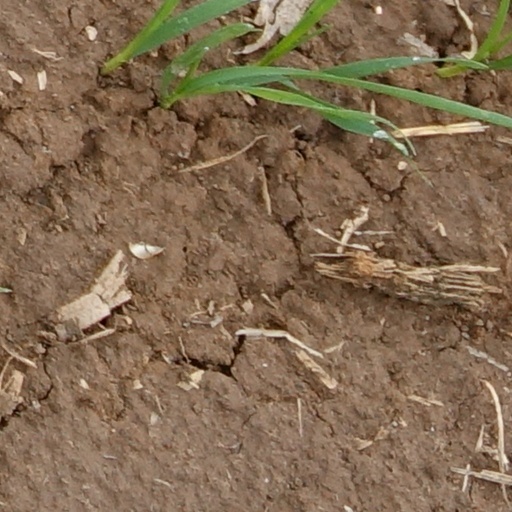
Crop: wheat